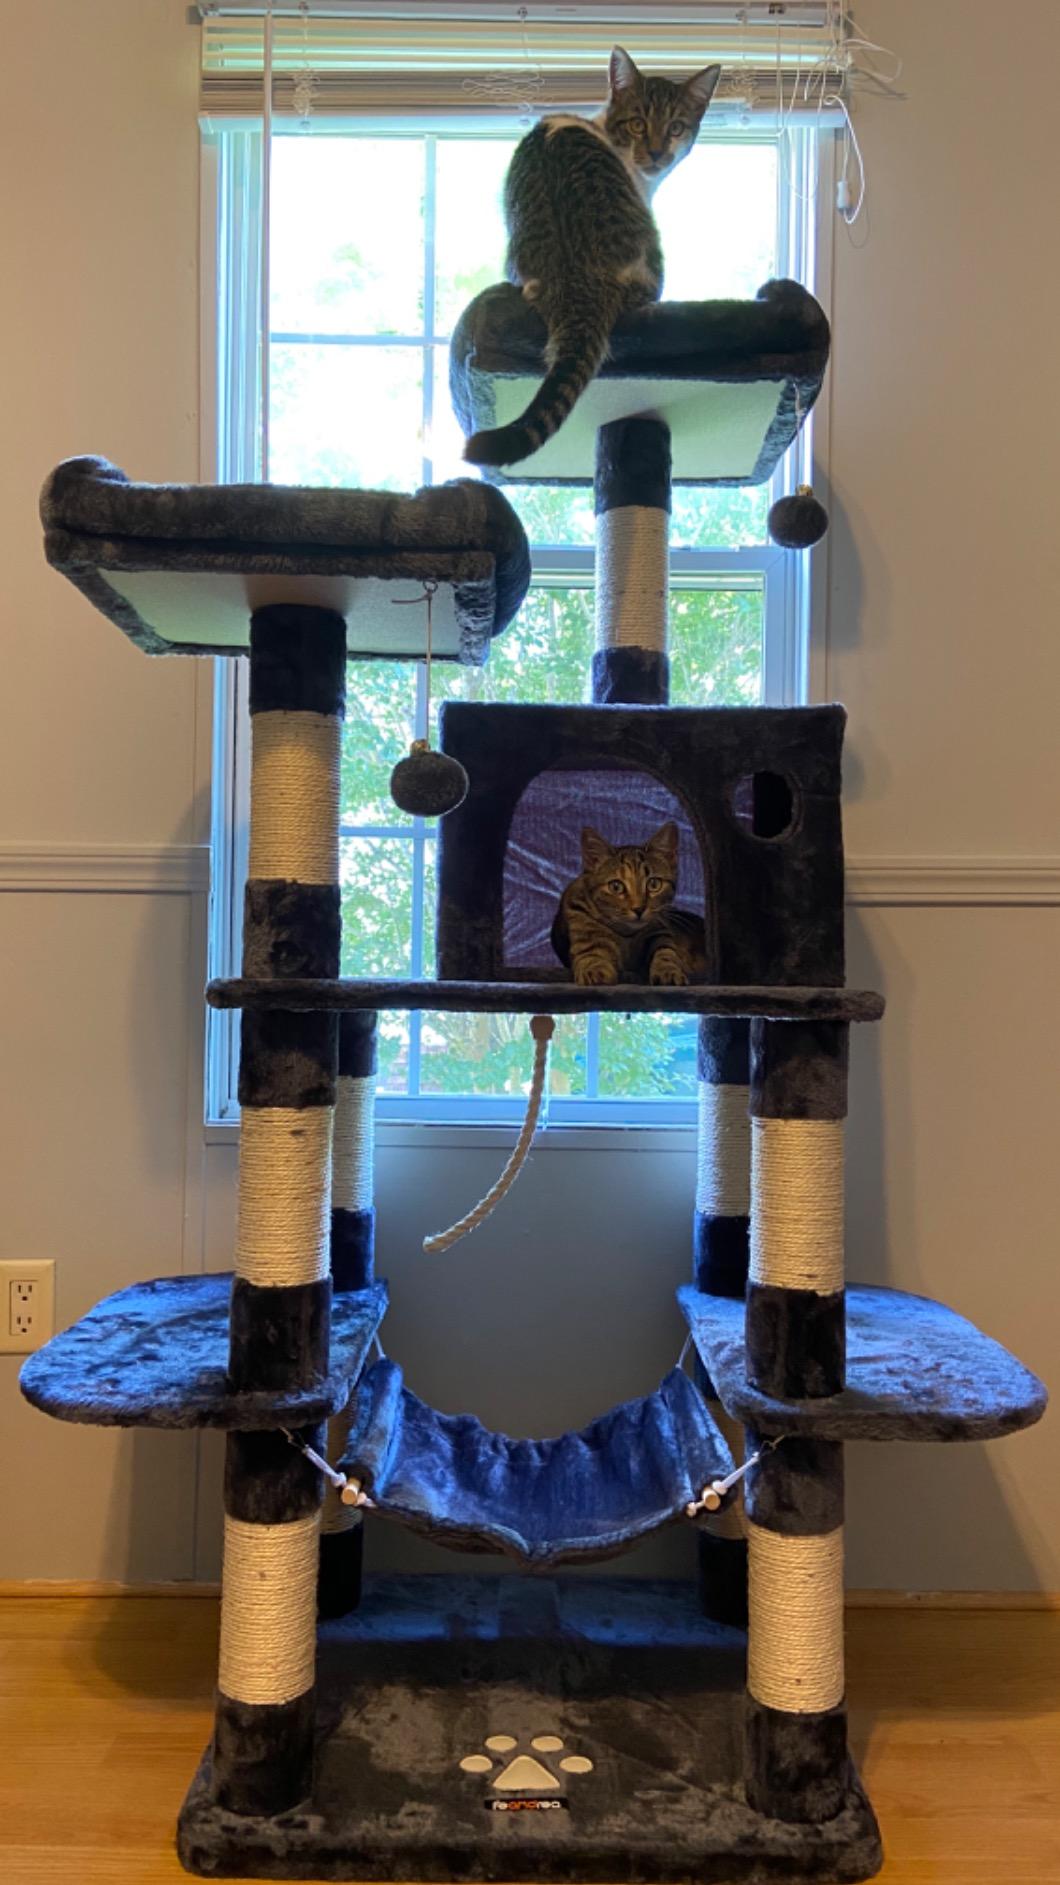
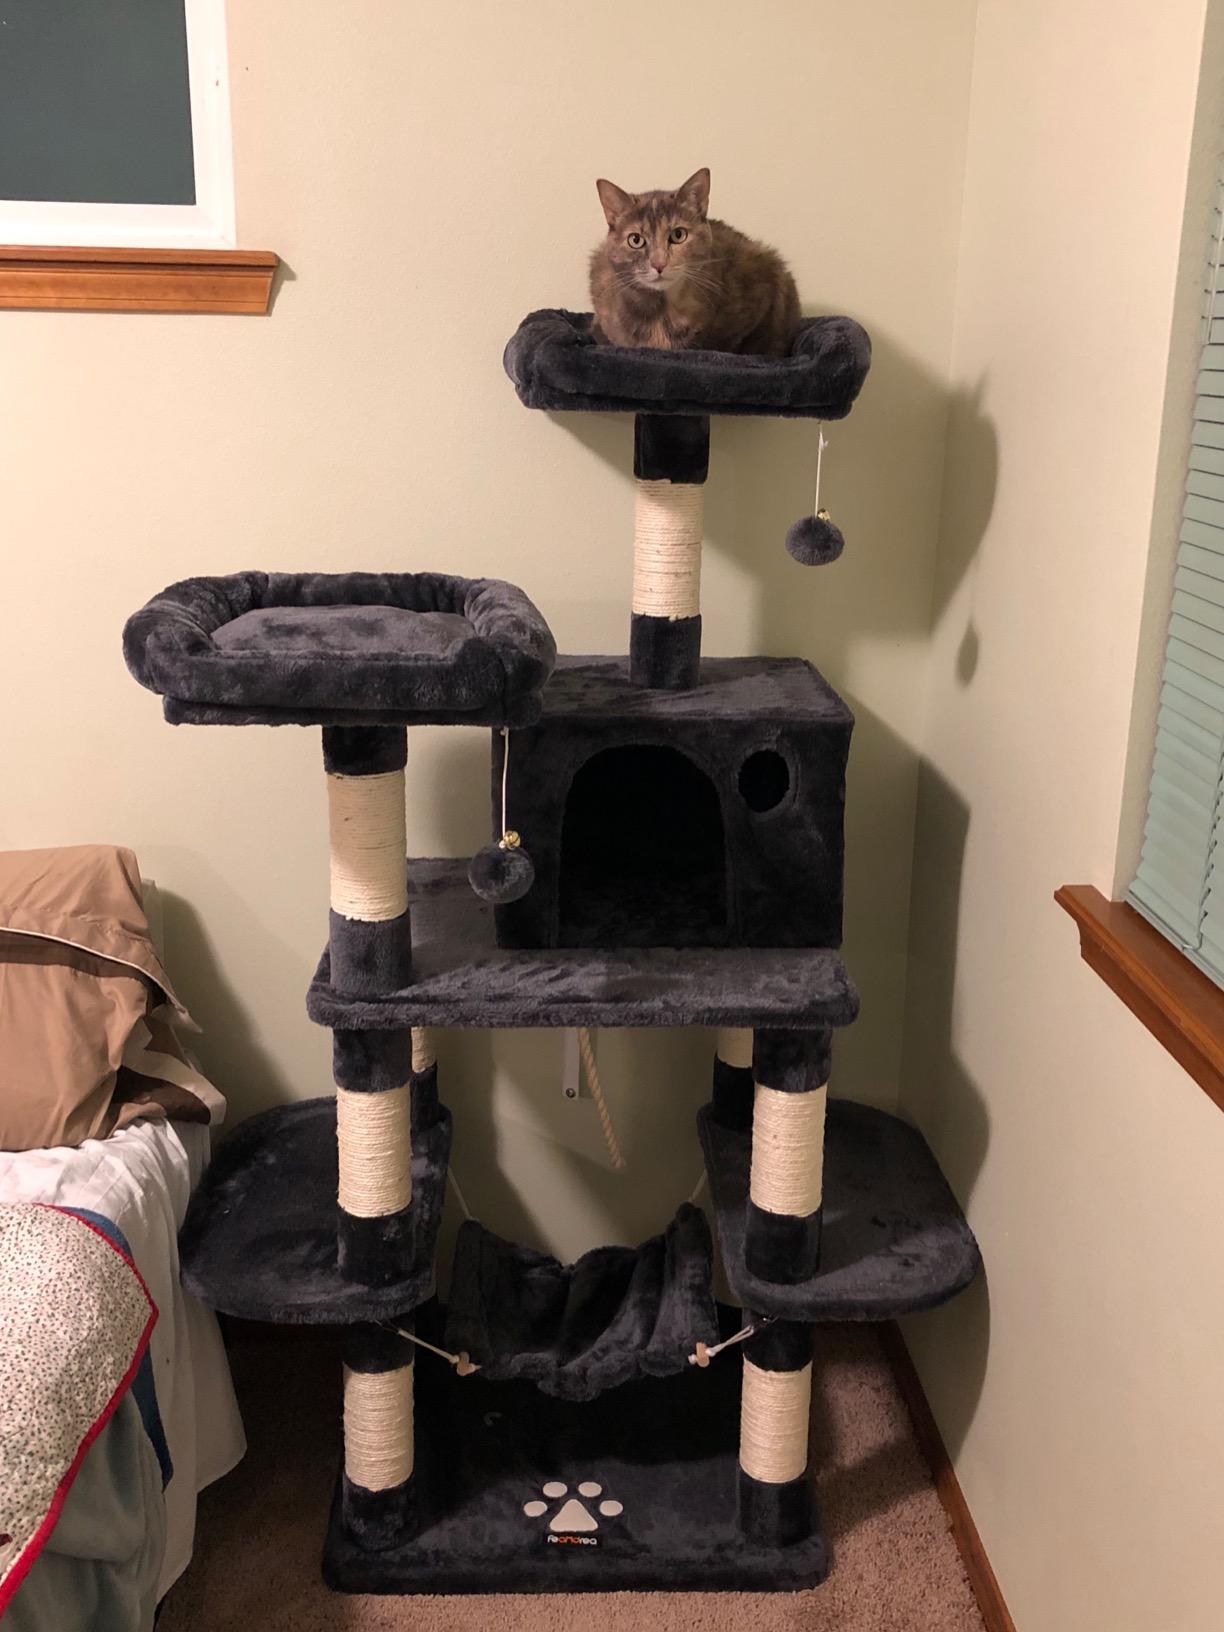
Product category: items_cat tree
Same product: yes